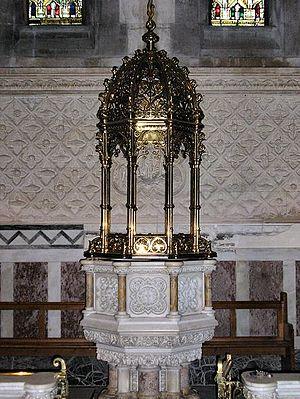
La cathédrale Saint-Colman de Cobh est une cathédrale catholique romaine irlandaise. Elle est le siège du diocèse de Cloyne.